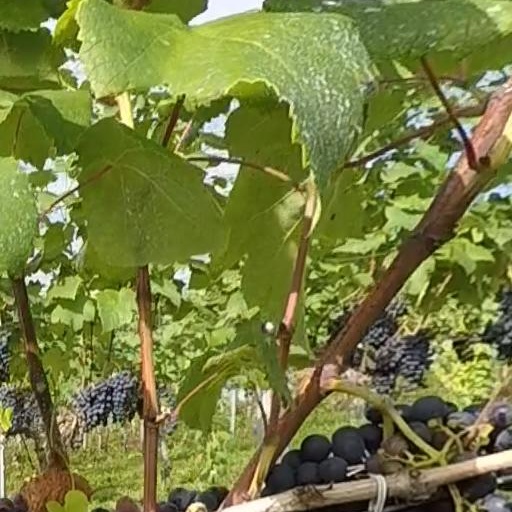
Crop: grape